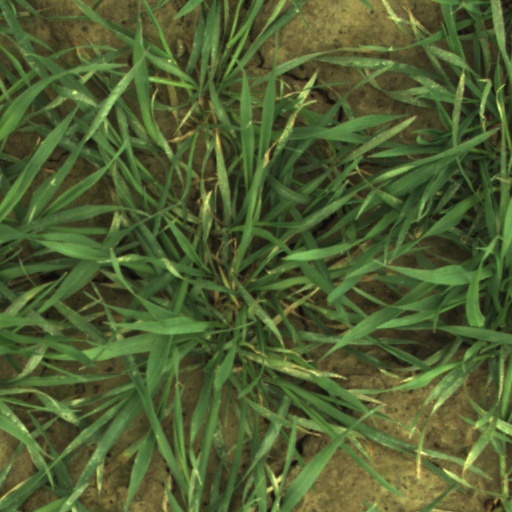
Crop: wheat